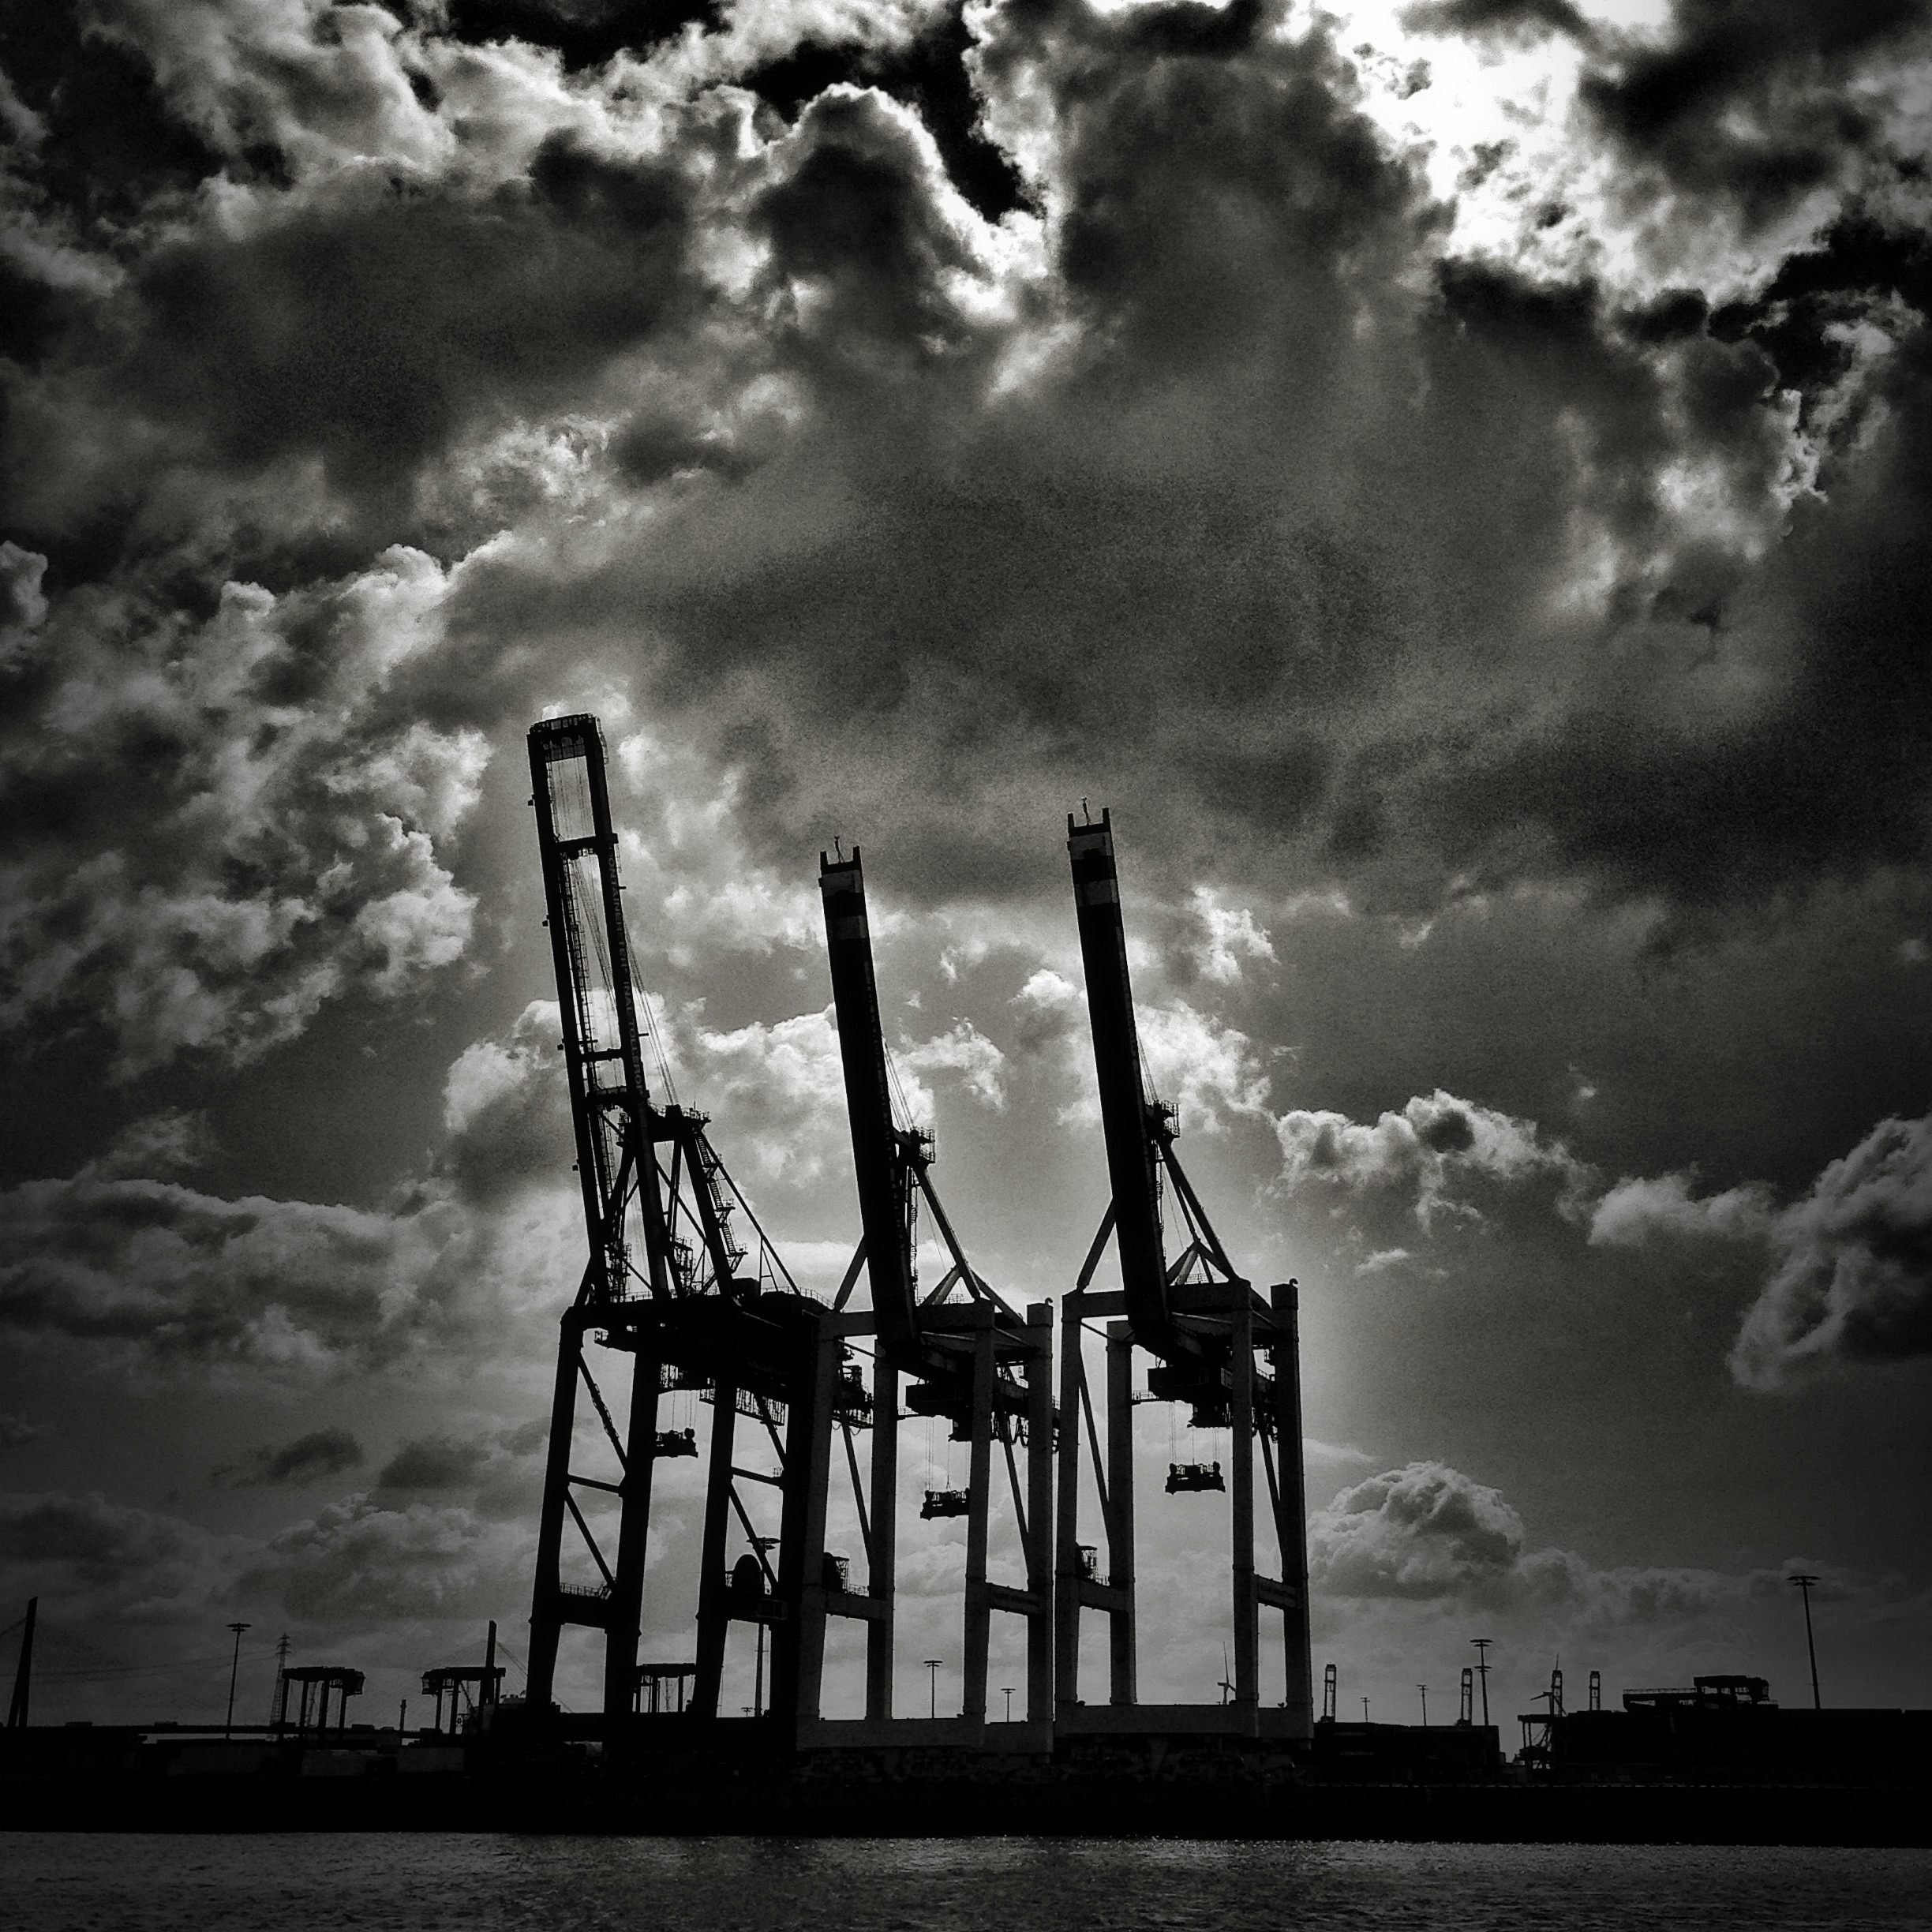
water, light, cloud, black and white, sky, technology, city, ship, dusk, boot, darkness, port, black, monochrome, hamburger, cargo, germany, wanderlust, crane, export, hydraulic, meteorological phenomenon, monochrome photography